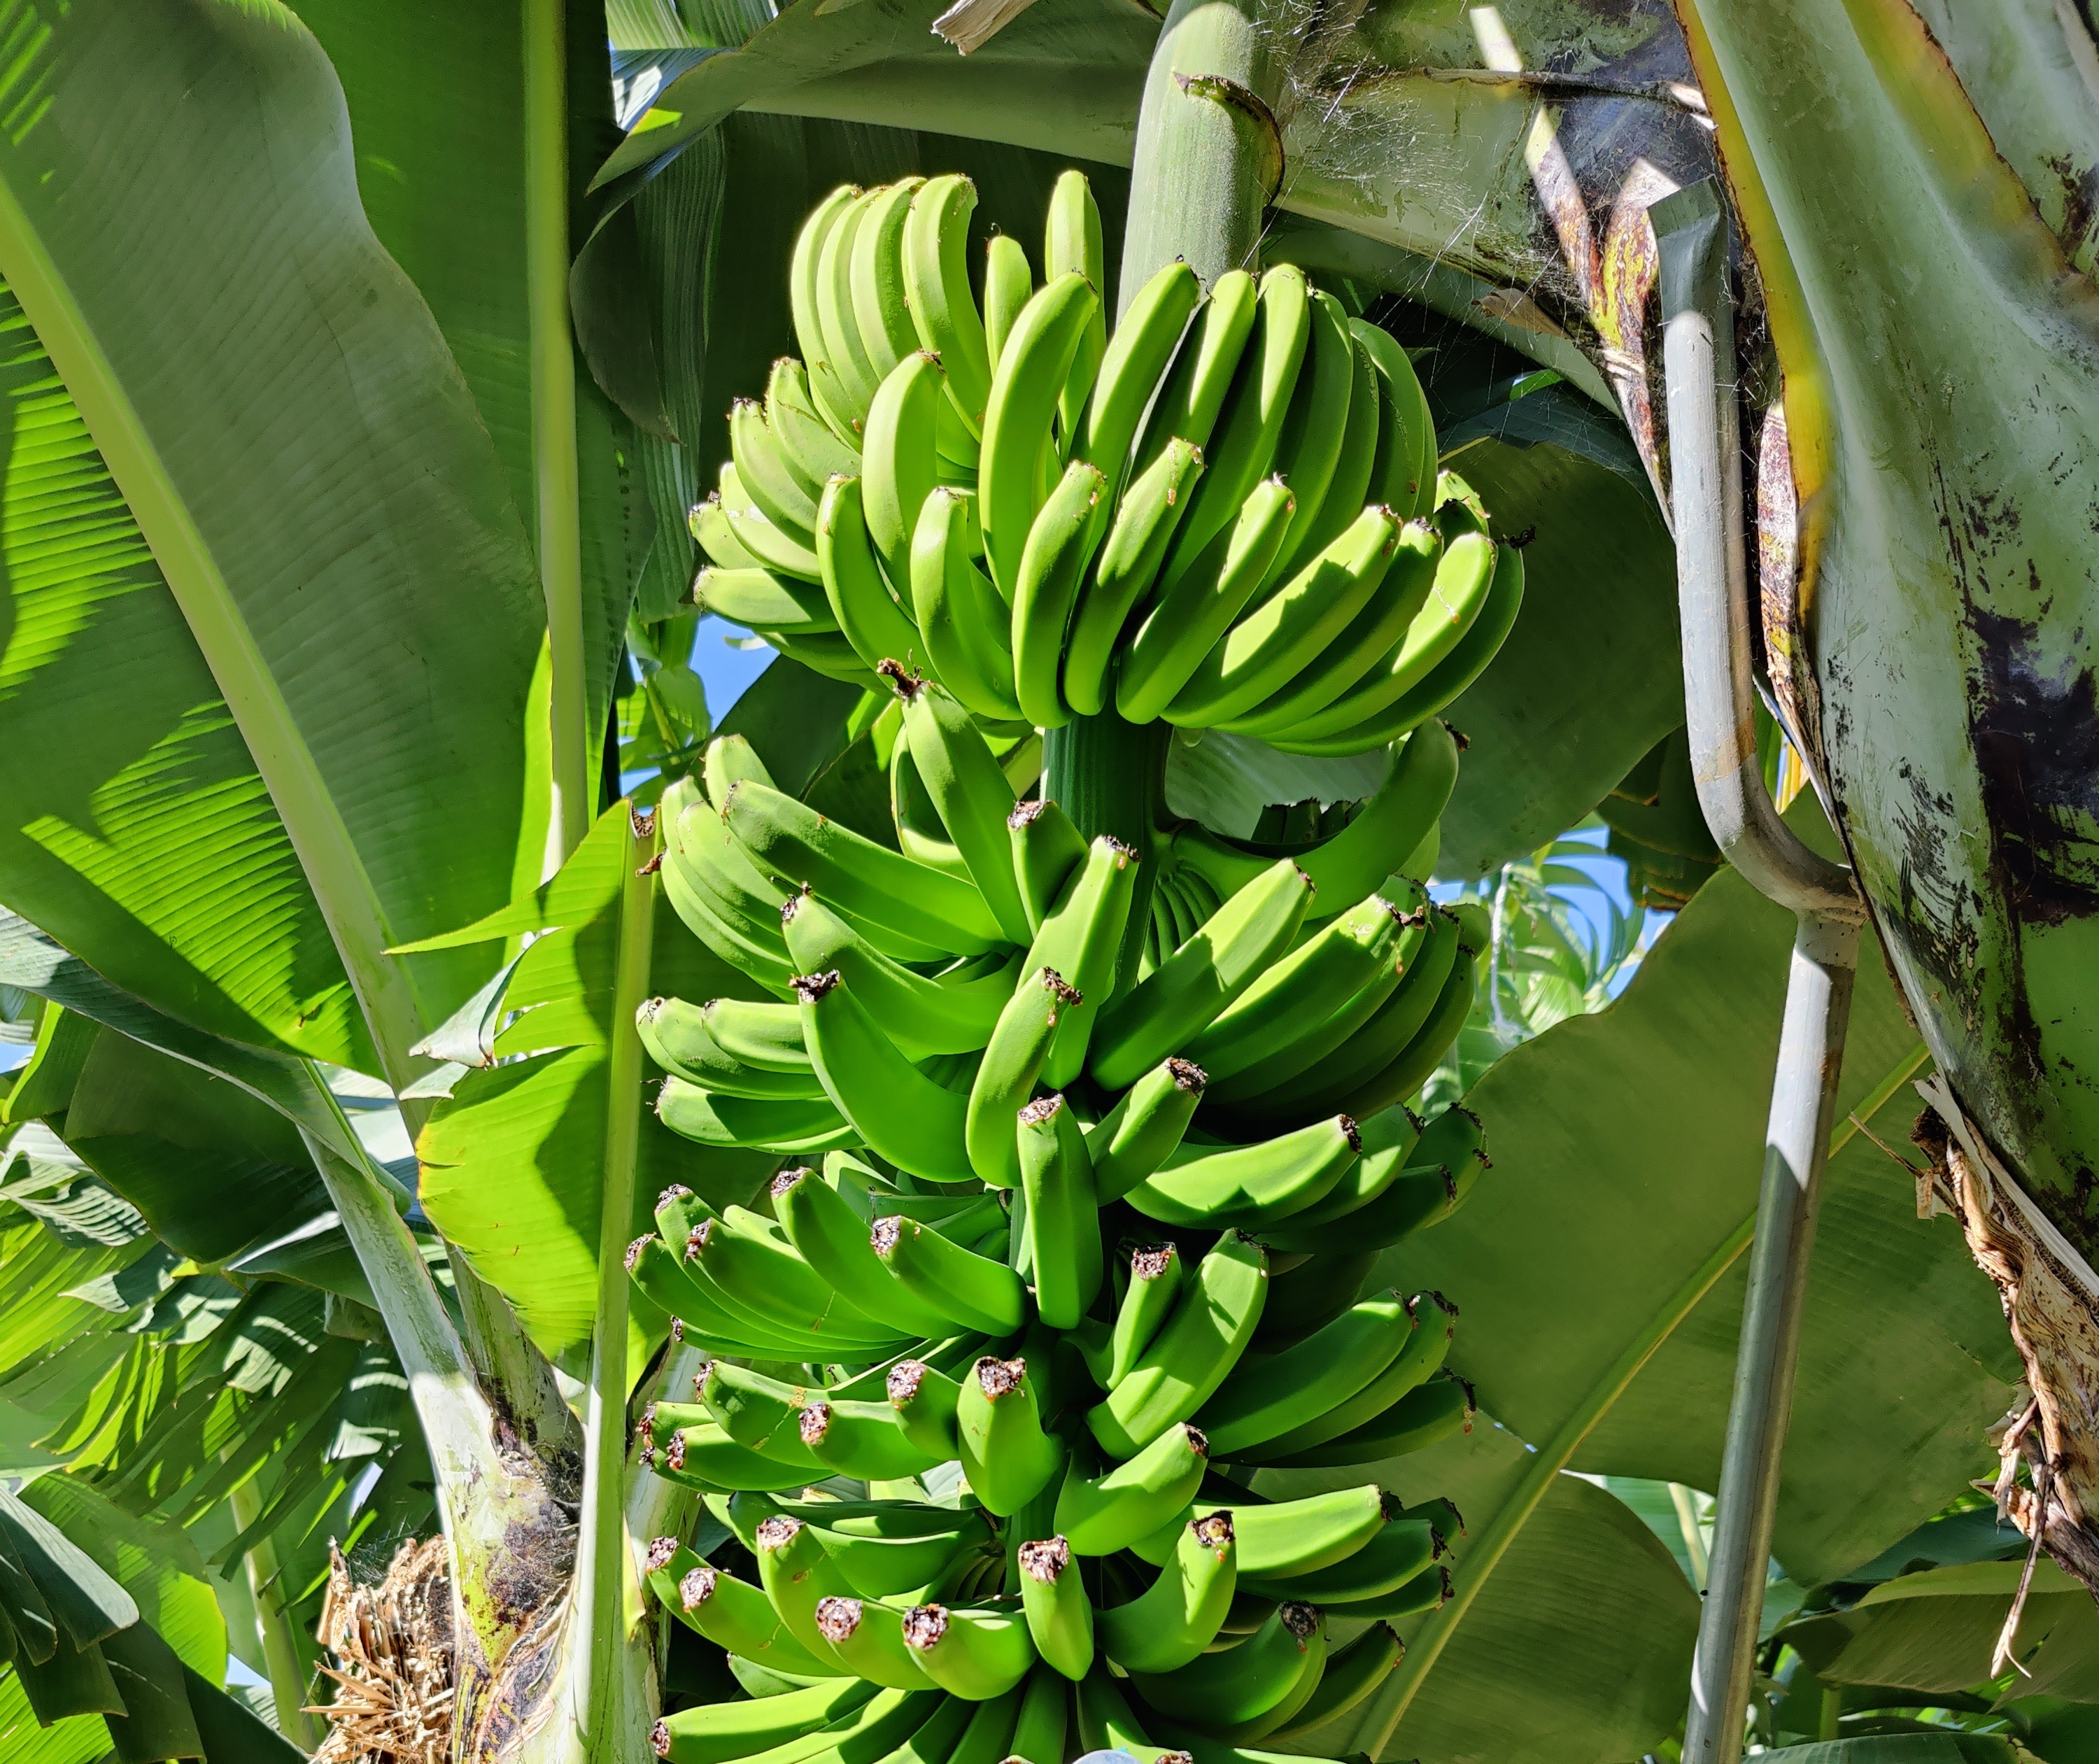
Label: Keep